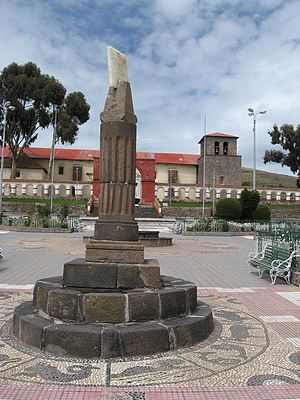
Chucuito / Galleri
Chucuito er en mindre by i Chucuito distriktet i provinsen Puno i Peru. Byen ligger 18 km fra byen og er beliggende 3.875 meter over havets overflade. Befolkningen var ved folketællingen i 2007 7.913 indbyggere.